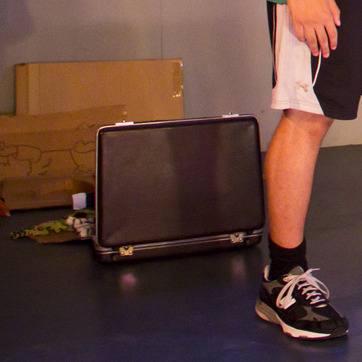
Material: leather